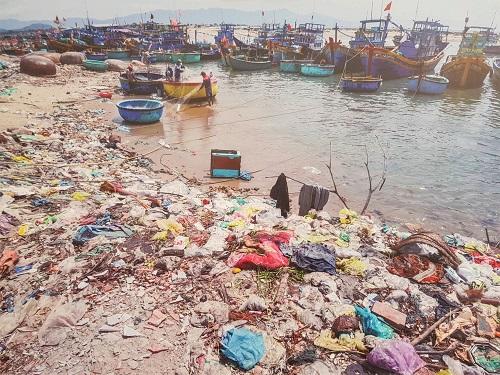
có nhiều con thuyền đang đậu ở trên bờ biển